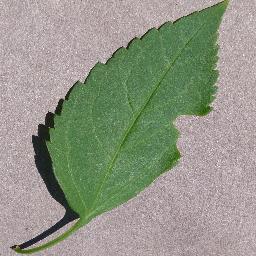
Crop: cherry
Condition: (including_sour)_healthy